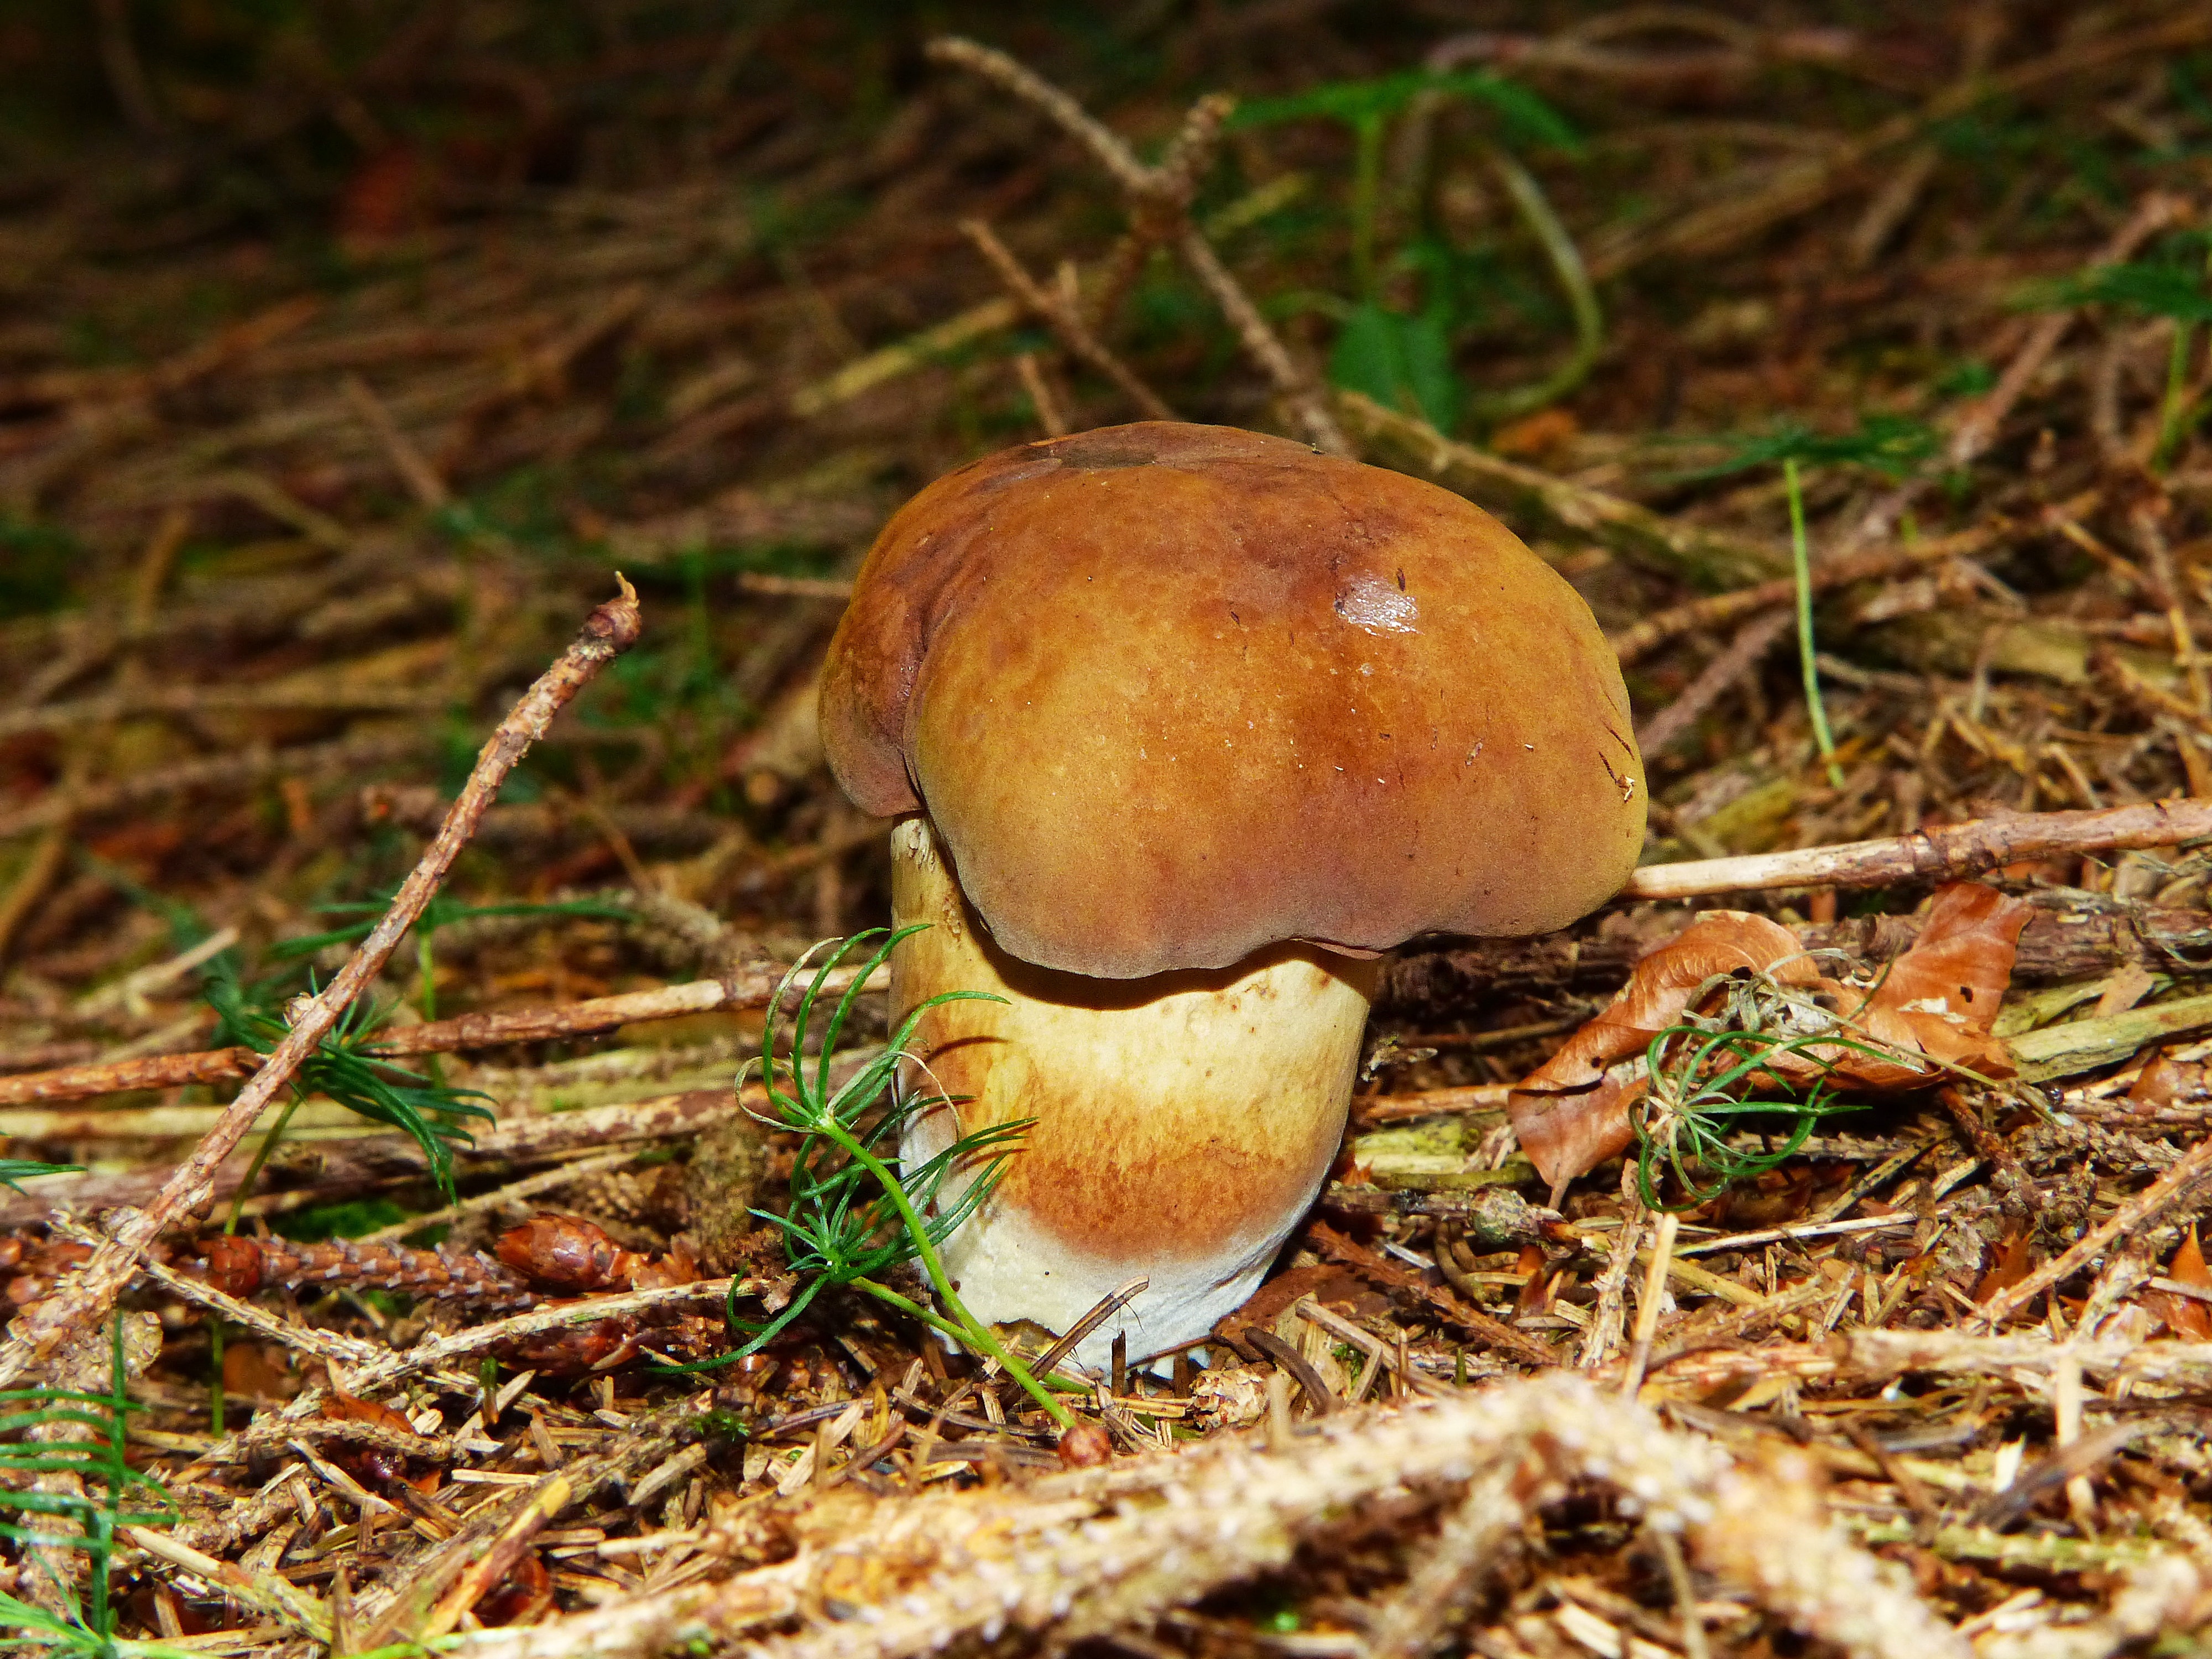
nature, forest, moss, autumn, mushroom, fauna, fungus, woodland, agaric, bolete, edible, forest mushroom, agaricus, macro photography, matsutake, cep, rac, black mushroom, dark brown cap, edible mushroom, medicinal mushroom, agaricomycetes, agaricaceae, champignon mushroom, penny bun, pleurotus eryngii